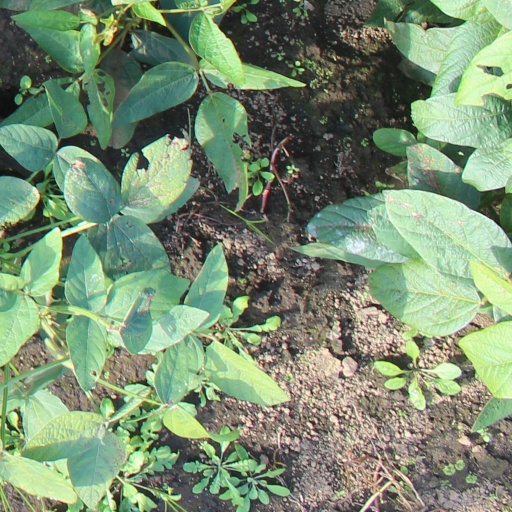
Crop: soybean